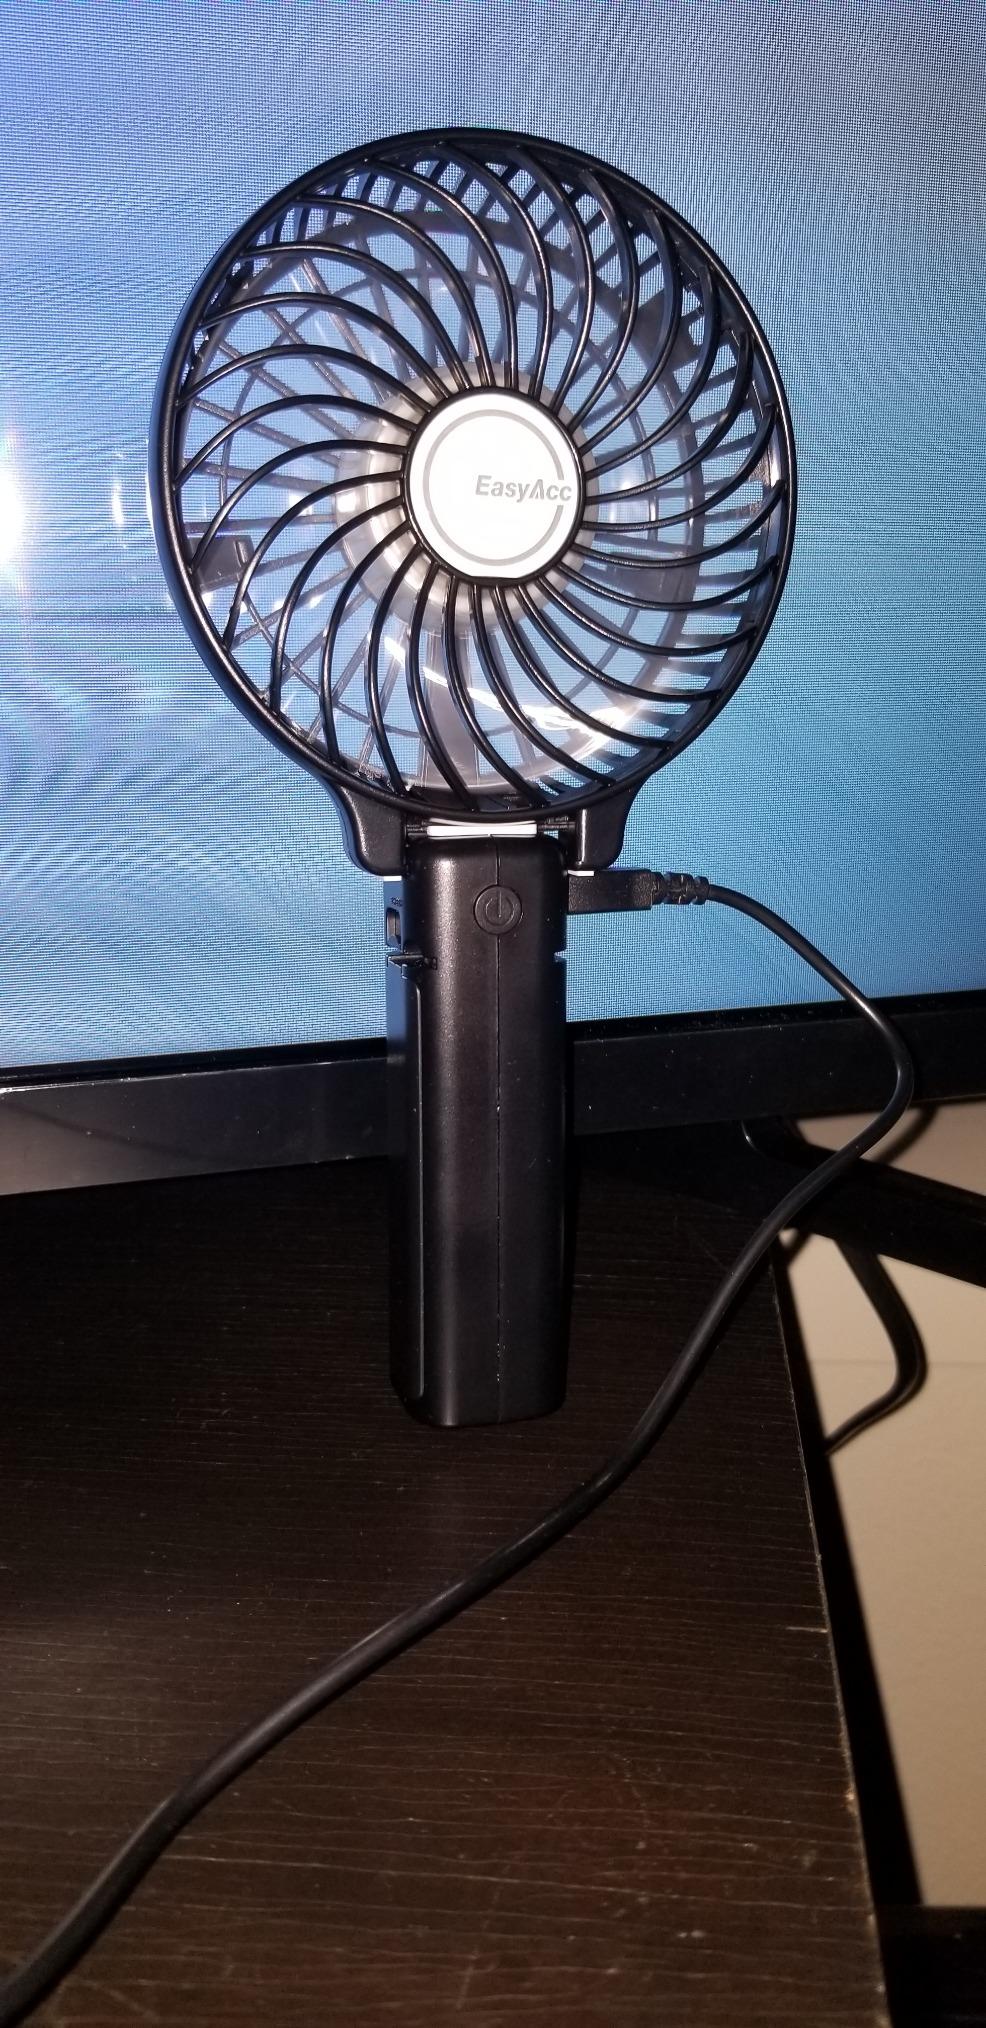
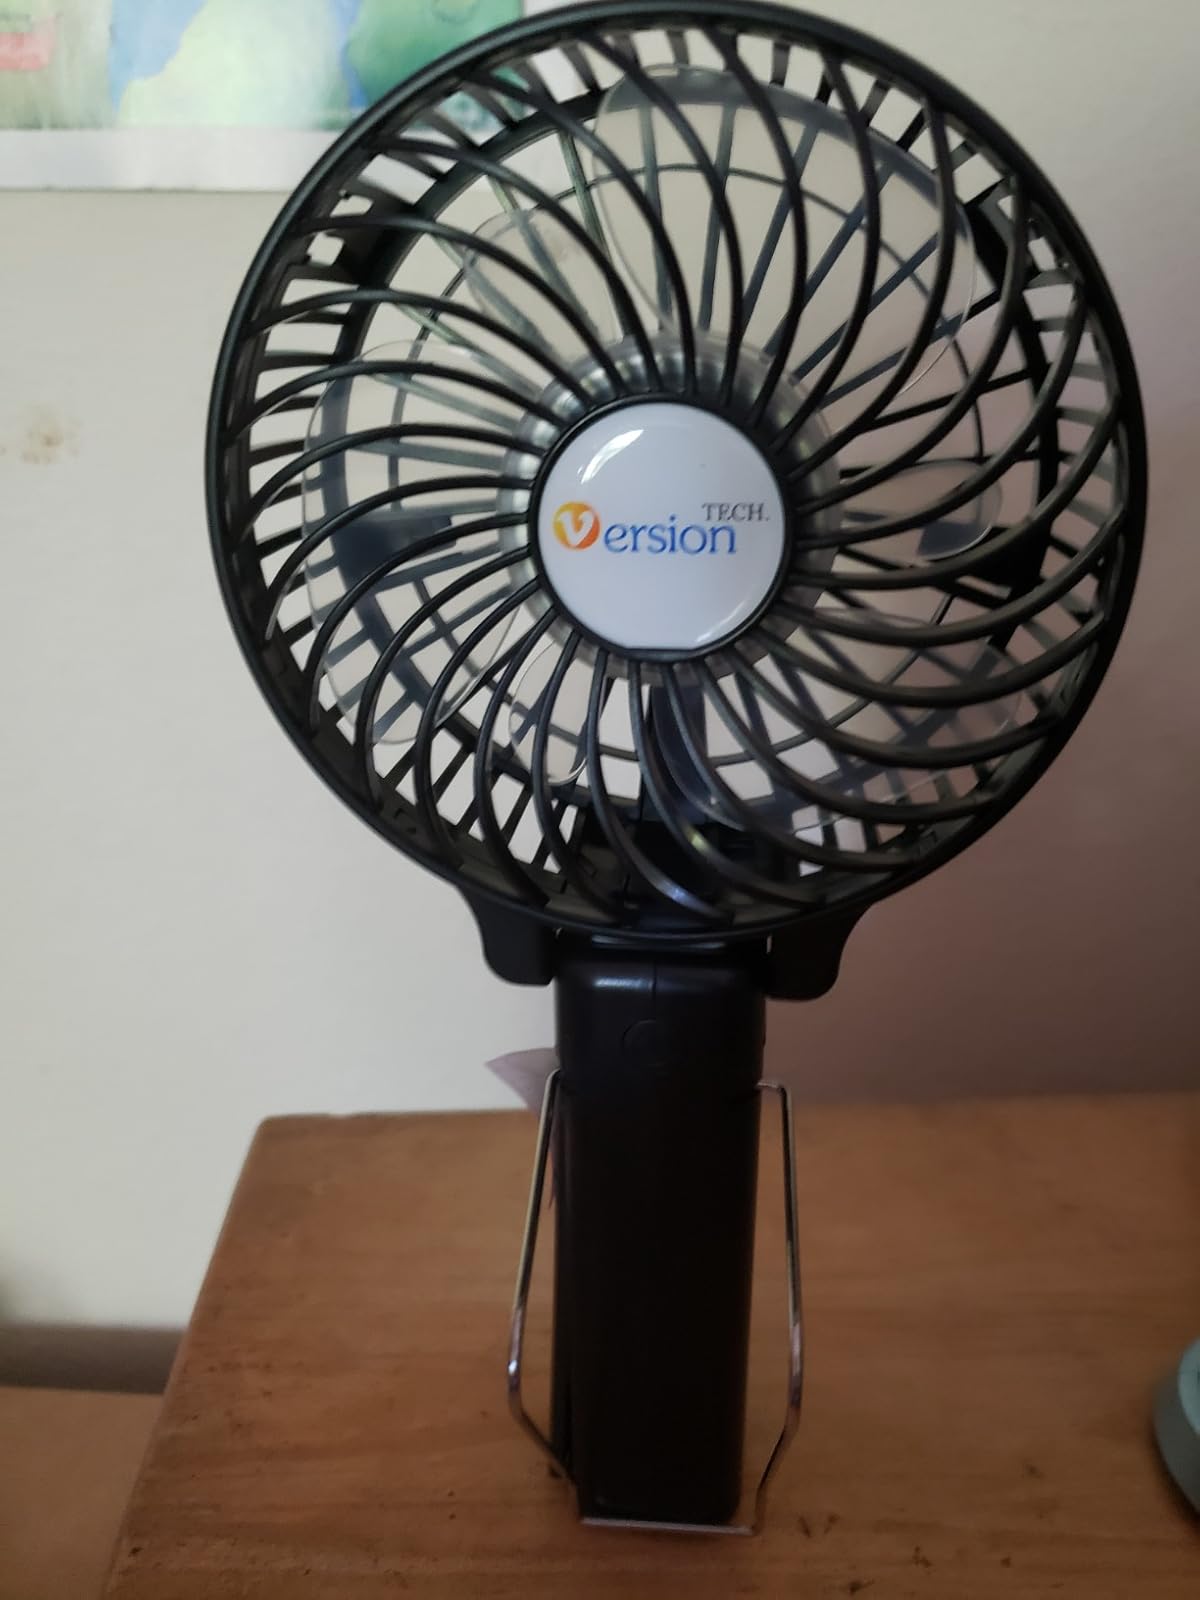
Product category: fan
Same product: no